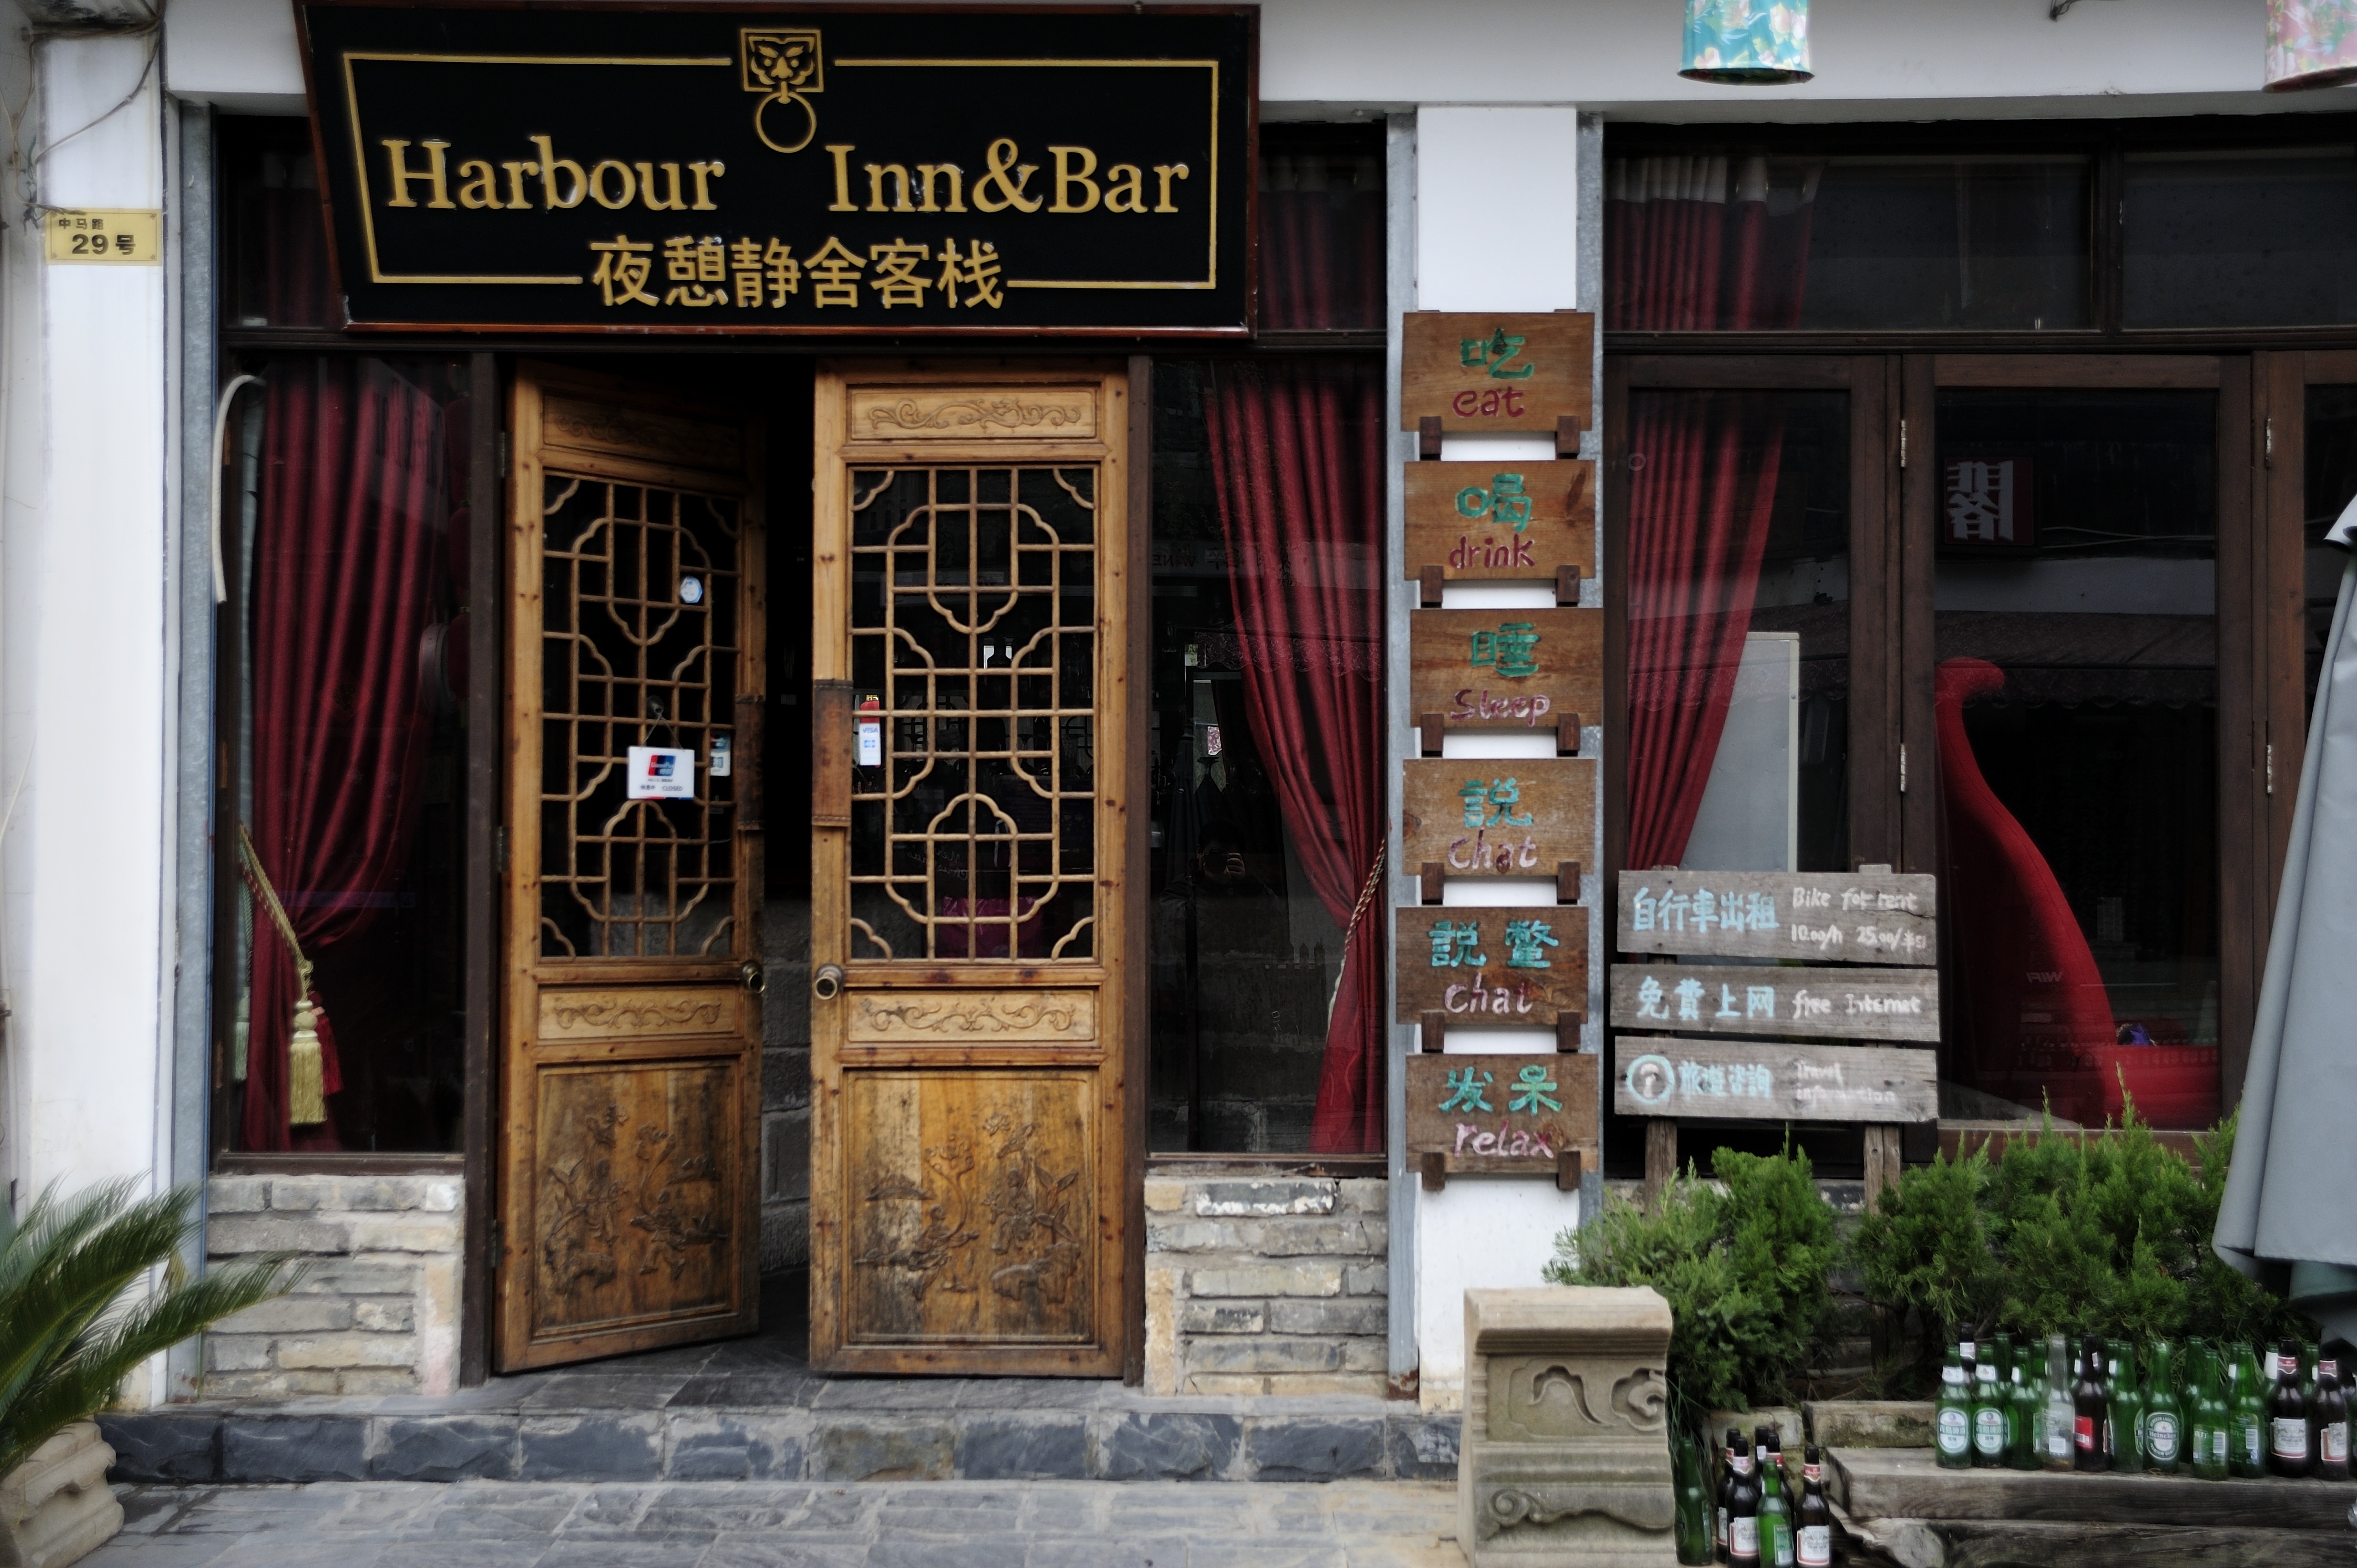
building, restaurant, facade, interior design, old town, streets, tunxi, huangshan, the ancient town, chinese new year, anhui, huizhou